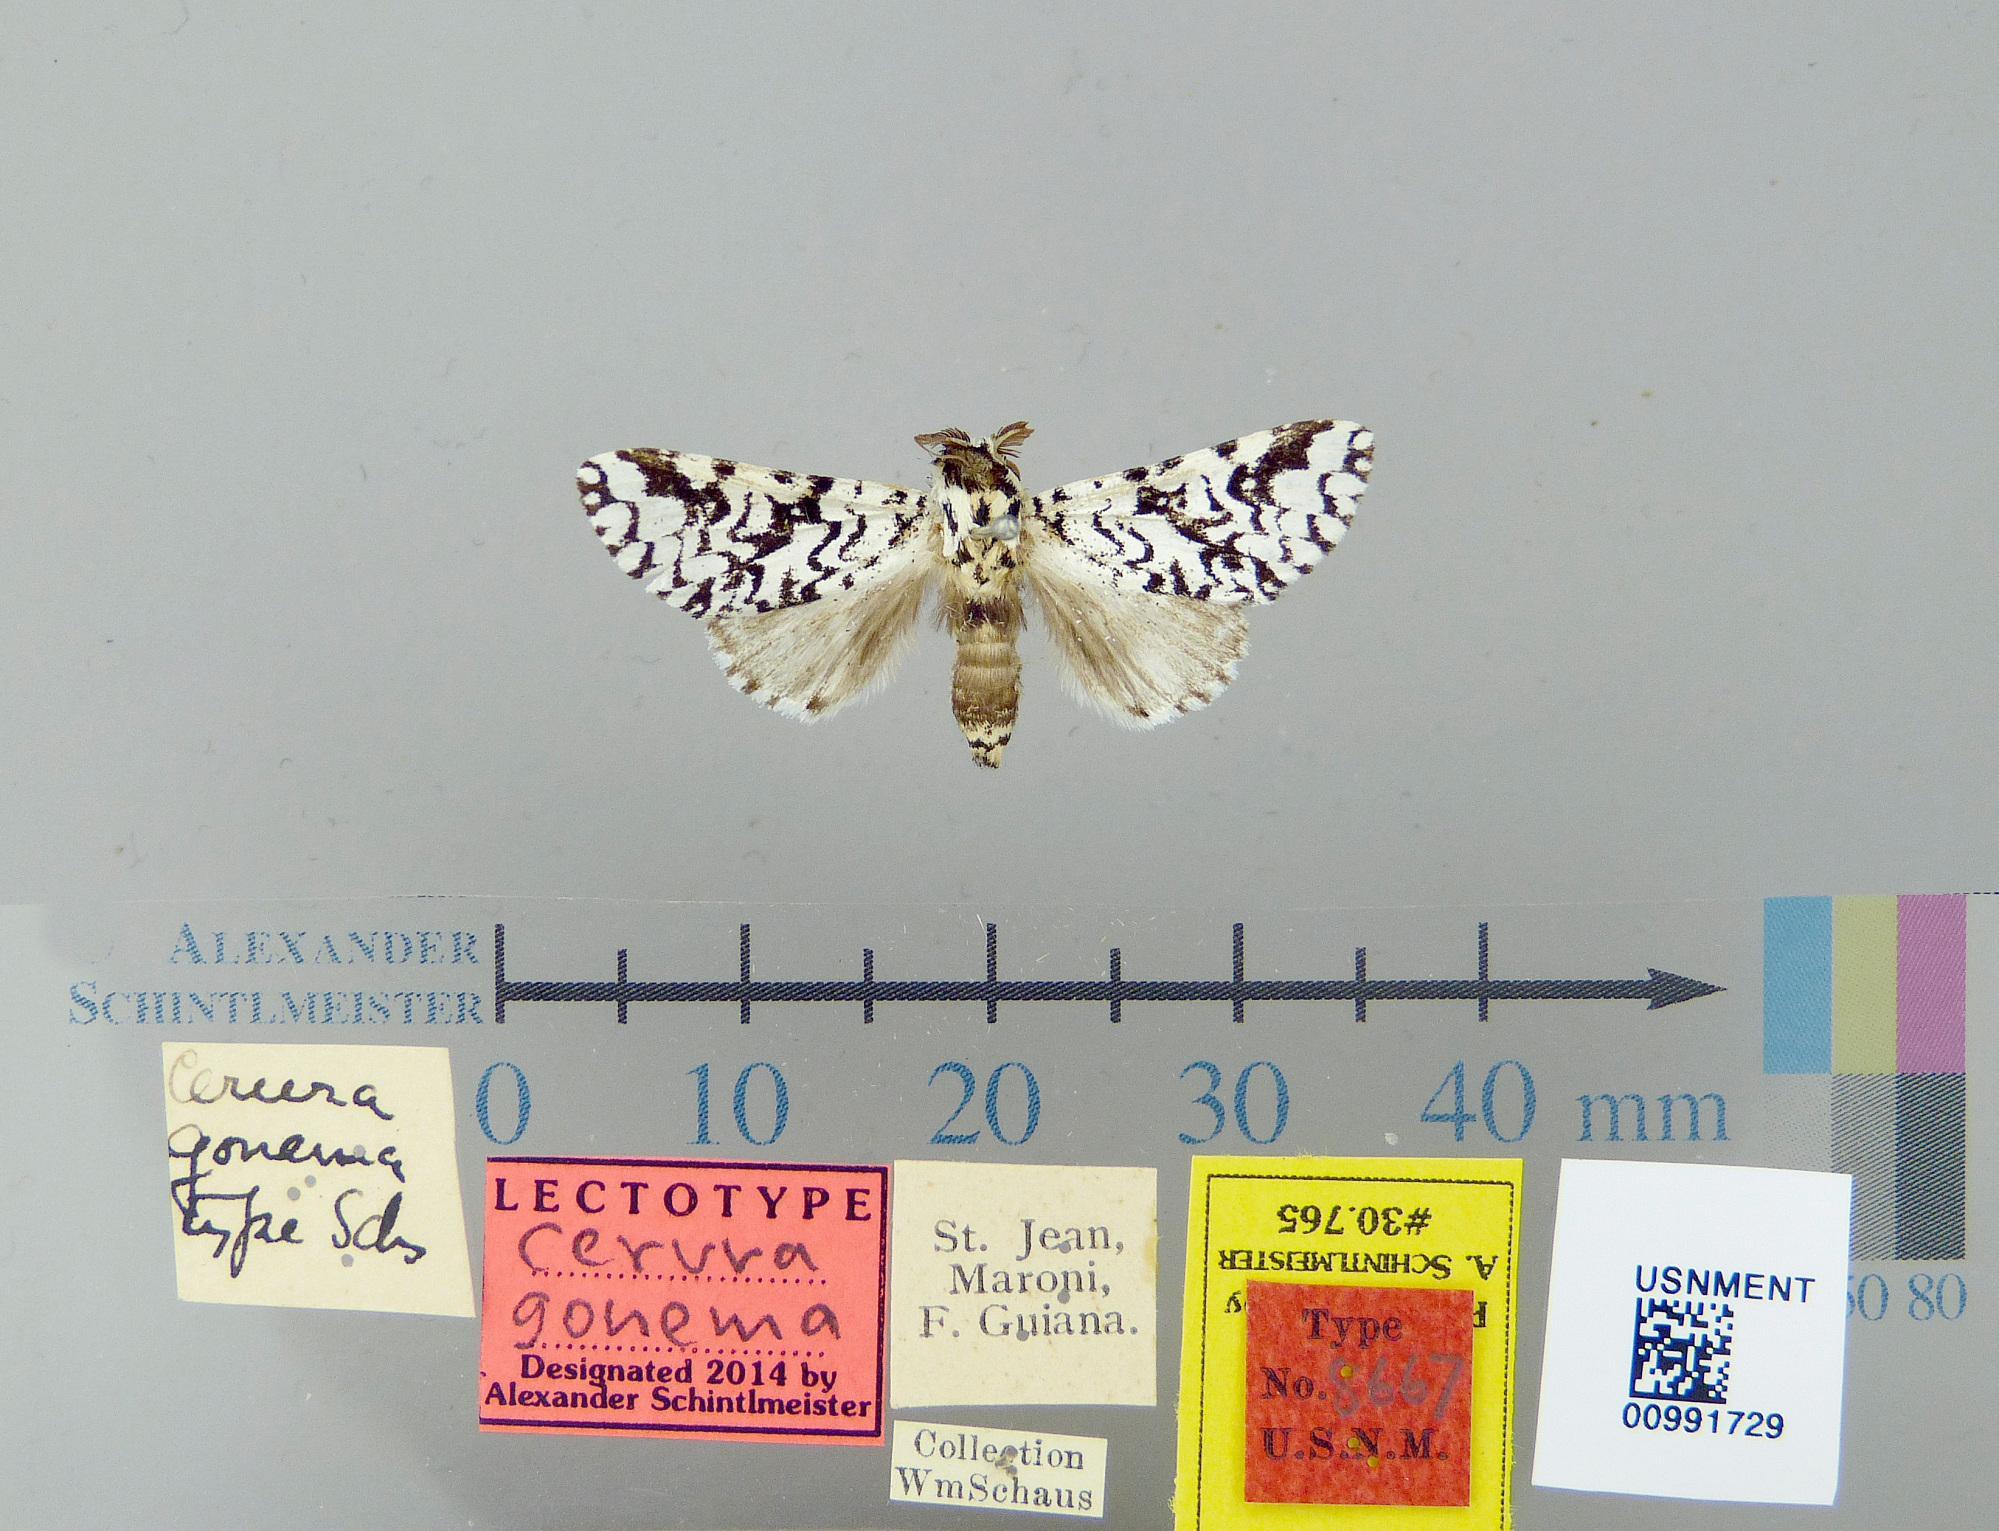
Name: Cerura gonema
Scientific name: Cerura gonema Schaus, 1905
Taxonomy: Animalia, Arthropoda, Insecta, Lepidoptera, Notodontidae
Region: [Not Stated]
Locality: St. Jean du Maroni, French Guiana, France